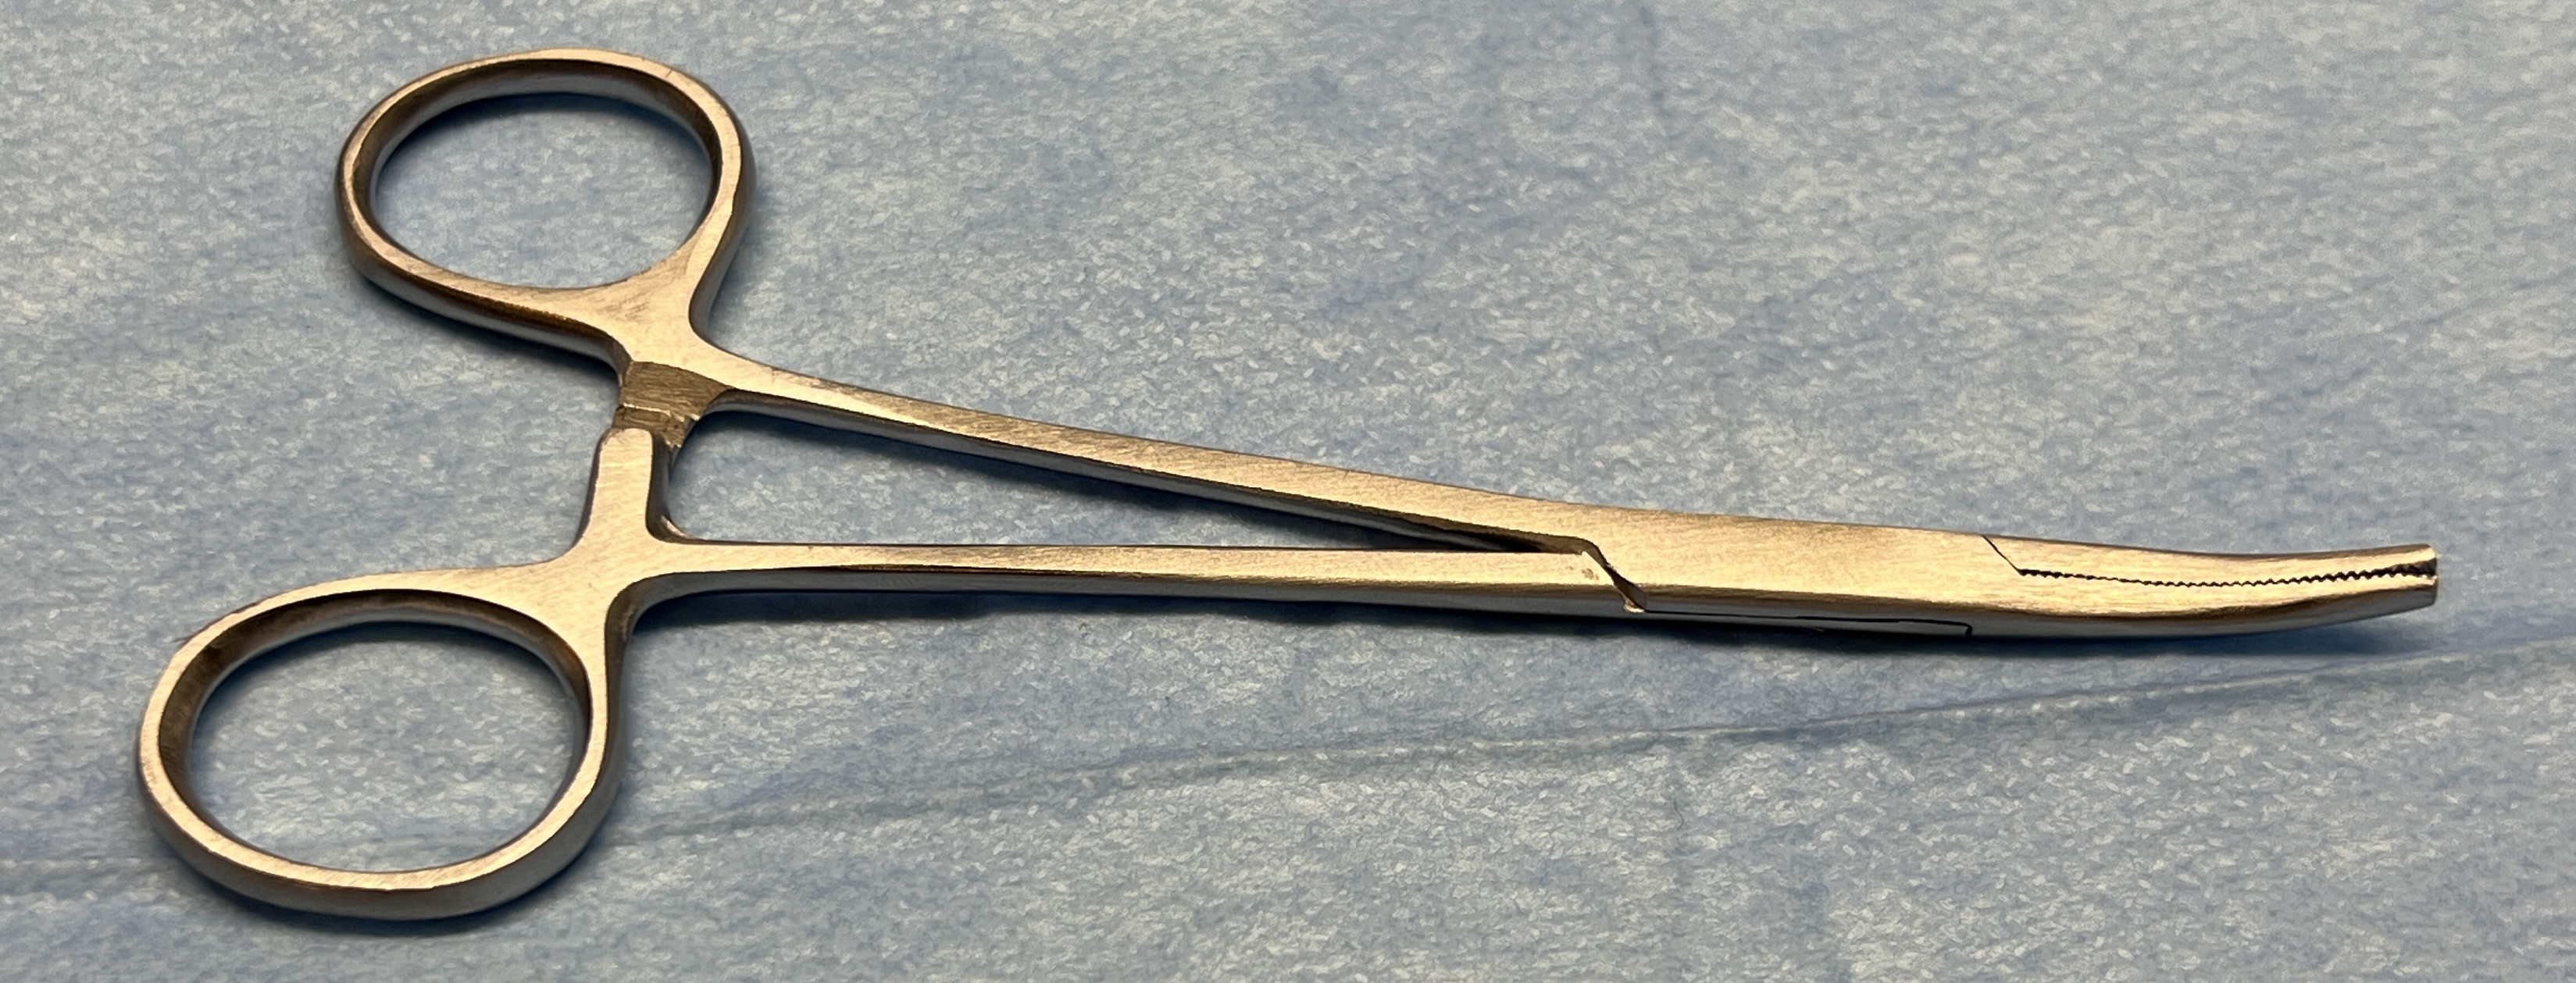
Hinged instrument state: closed